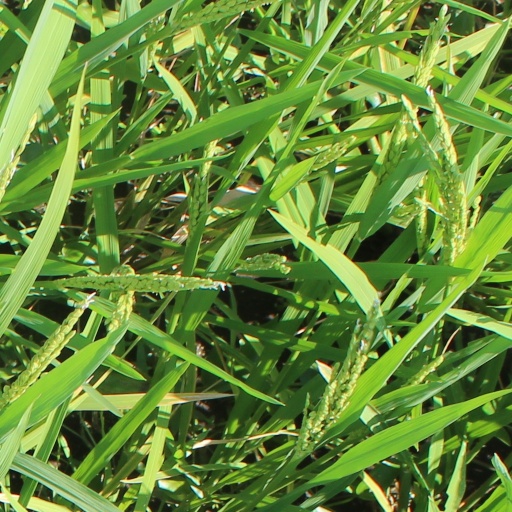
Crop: rice